Alexandre Landry

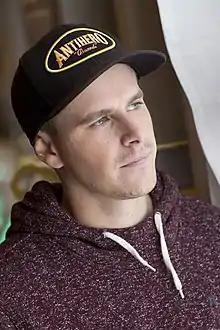

Alexandre Landry (born December 20, 1985) is a Canadian film, television and stage actor. He is best known for his role in the 2013 film "Gabrielle", for which he garnered a Canadian Screen Award nomination as Best Supporting Actor at the 2nd Canadian Screen Awards.